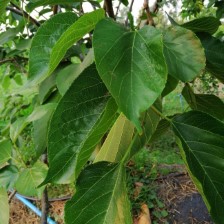
Variety: TaiwanMeacho